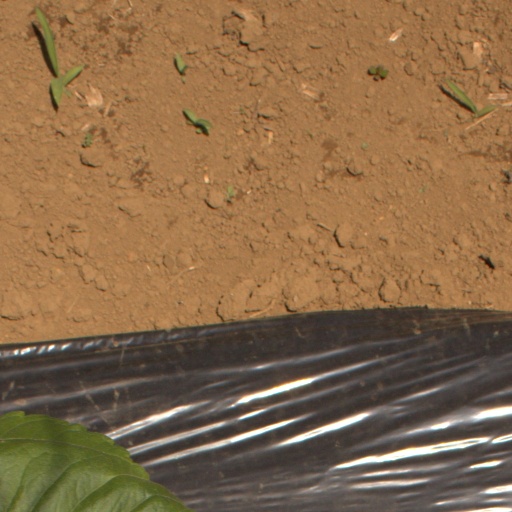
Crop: Jerusalem artichoke